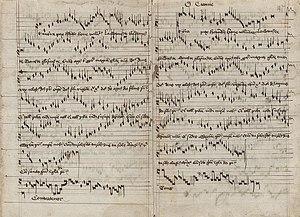
Warsaw, National Library III. 8054 (olim Krasinski 52)
Polyphonic Music of the Fourteenth Century est un ouvrage constitué de 24 volumes, paru entre 1956 et 1991 aux Éditions de l'Oiseau-Lyre, qui présente en notation moderne le répertoire complet de la musique polyphonique du XIVᵉ siècle, soit plus de 2 000 pièces.